Santa Tecla, Milan

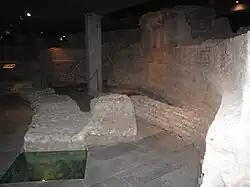
The ruins of the apse

Basilica di Santa Tecla was a former, paleo-Christian basilica church in Milan, region of Lombardy, Italy. It was originally established in 350 and demolished in 1458. Remnants of the structure have been excavated underneath the Milan Cathedral.